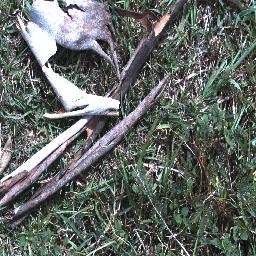
Label: negative